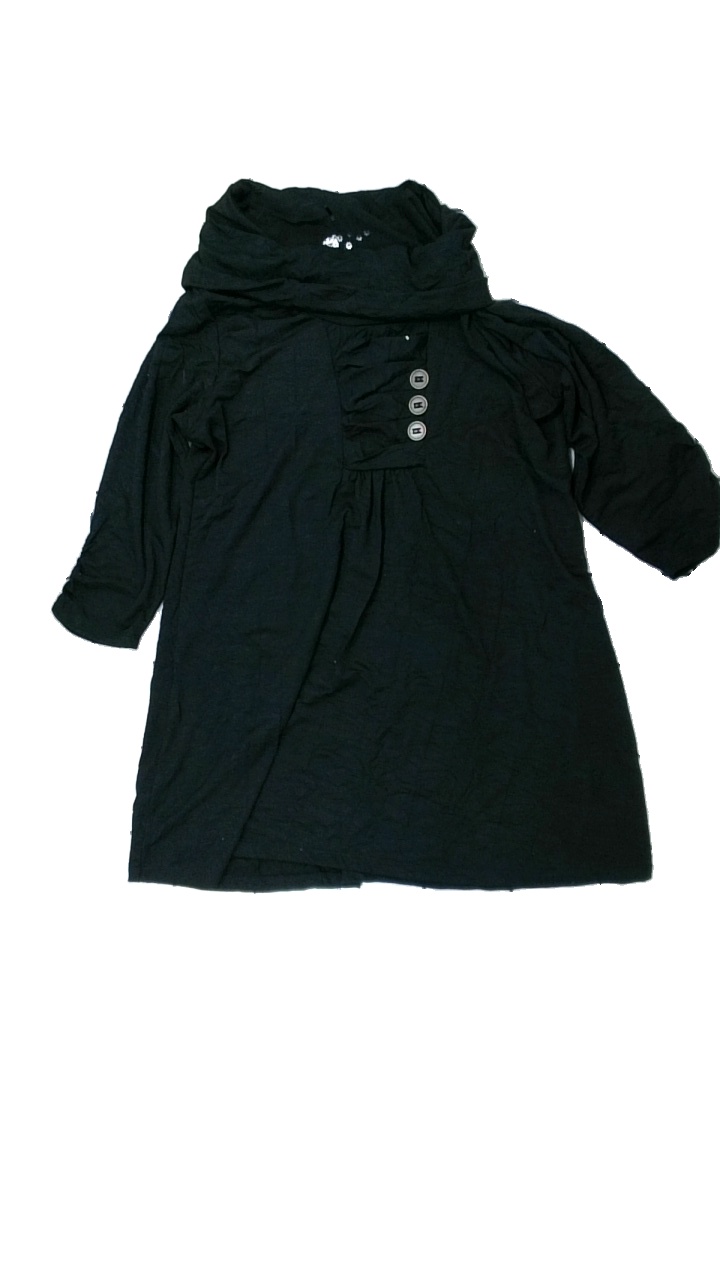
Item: Tunic (Ladies)
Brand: Free Quent
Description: svart tunika med hög krage, nopprig
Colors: Black
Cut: Regular, Turtle neck
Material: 100% polyester
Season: All
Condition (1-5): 2
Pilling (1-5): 2
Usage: Export
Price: <50